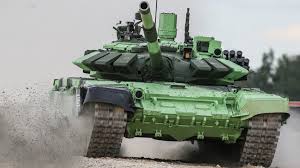
Label: T-72